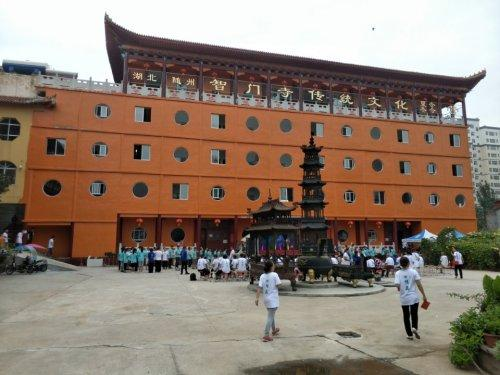
地标名称：智门禅寺
所在城市：随州市·曾都区